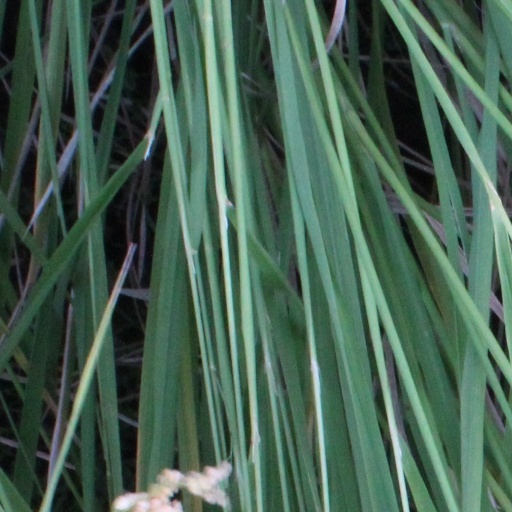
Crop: rice